International Gilbert and Sullivan Festival

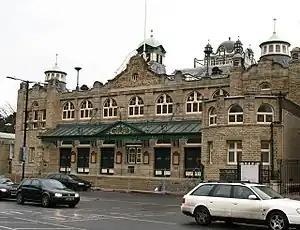
The Royal Hall, Harrogate, hosted most of the main stage performances from 2014 to 2022.

All of the competition and the weekend professional performances have been given on the Festival's main stage. From 1994 to 2013, that was the Frank Matcham-designed 900-seat Buxton Opera House. From 2014 to 2022, the main stage was the 1,100-seat Royal Hall in Harrogate, another Matcham-designed theatre. In 2023 all of the Festival's main stage performances returned to the Buxton Opera House. These performances are nearly always accompanied by the "National Festival Orchestra". A review of a 2010 performance noted, "The music was up to [the Festival's] usual high standard, with the orchestra (leader, Sally Robinson) ... giving a superb and sprightly reading of the Overture and score throughout." A 2024 review thought the orchestra "plays with real finesse and lyricism, with Murray Hipkin’s direction bringing out many an eloquent detail of Sullivan’s scoring". The Festival also hosts dozens of performances and fringe activities in smaller venues. In Buxton, these include the 360-seat Pavilion Arts Centre. In Harrogate, some fringe performances were held in the 500-seat Harrogate Theatre and others at various venues in and around the town.